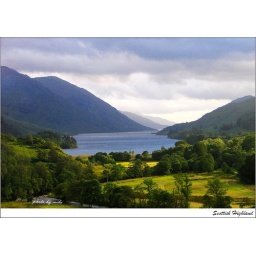
On the train bridge made famous by the Harry Potter film.